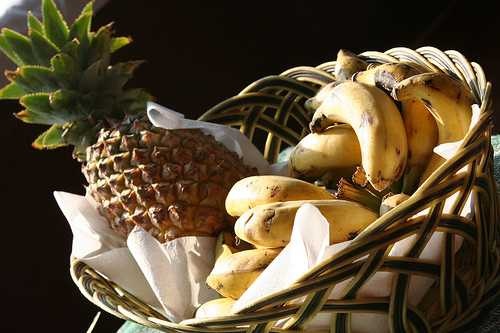
Label: Banana